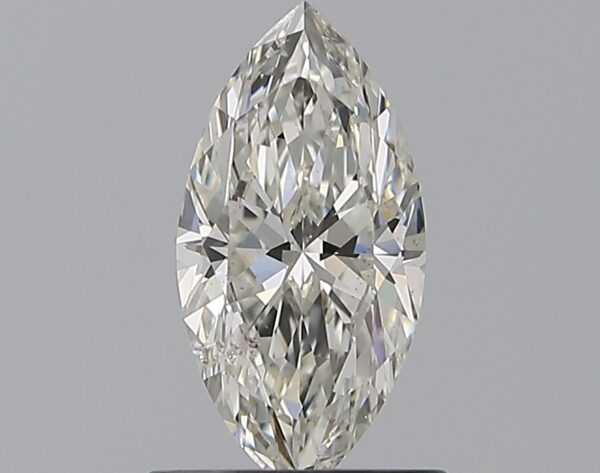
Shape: marquise
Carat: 0.7
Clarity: SI2
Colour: H
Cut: EX
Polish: EX
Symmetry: VG
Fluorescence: N
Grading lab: GIA
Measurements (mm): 9.14 x 4.58 x 2.85